Austria–Bhutan relations

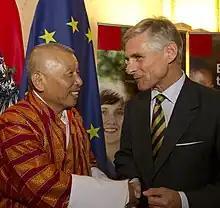
The 25-year diplomatic anniversary celebration between Austria and Bhutan.

In 1992, the Austrian Development Agency (ADA) set up a field office in the capital city of Bhutan, Thimpu. Bhutan has had derived technology related to renewable energy, forestry and agriculture and tourism. The ADA has supported numerous developmental projects in Bhutan ranging from governance to energy as well as poverty reduction. A coordination centre of the Austrian Development Agency was also set up in Thimpu in 1994 aimed at supervising and monitoring the developmental projects in Bhutan.